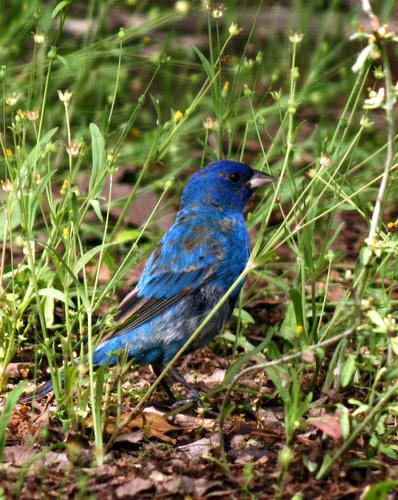
A photo of a blue grosbeak